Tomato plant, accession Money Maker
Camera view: bottom (45 deg); turntable rotation: 120 degrees
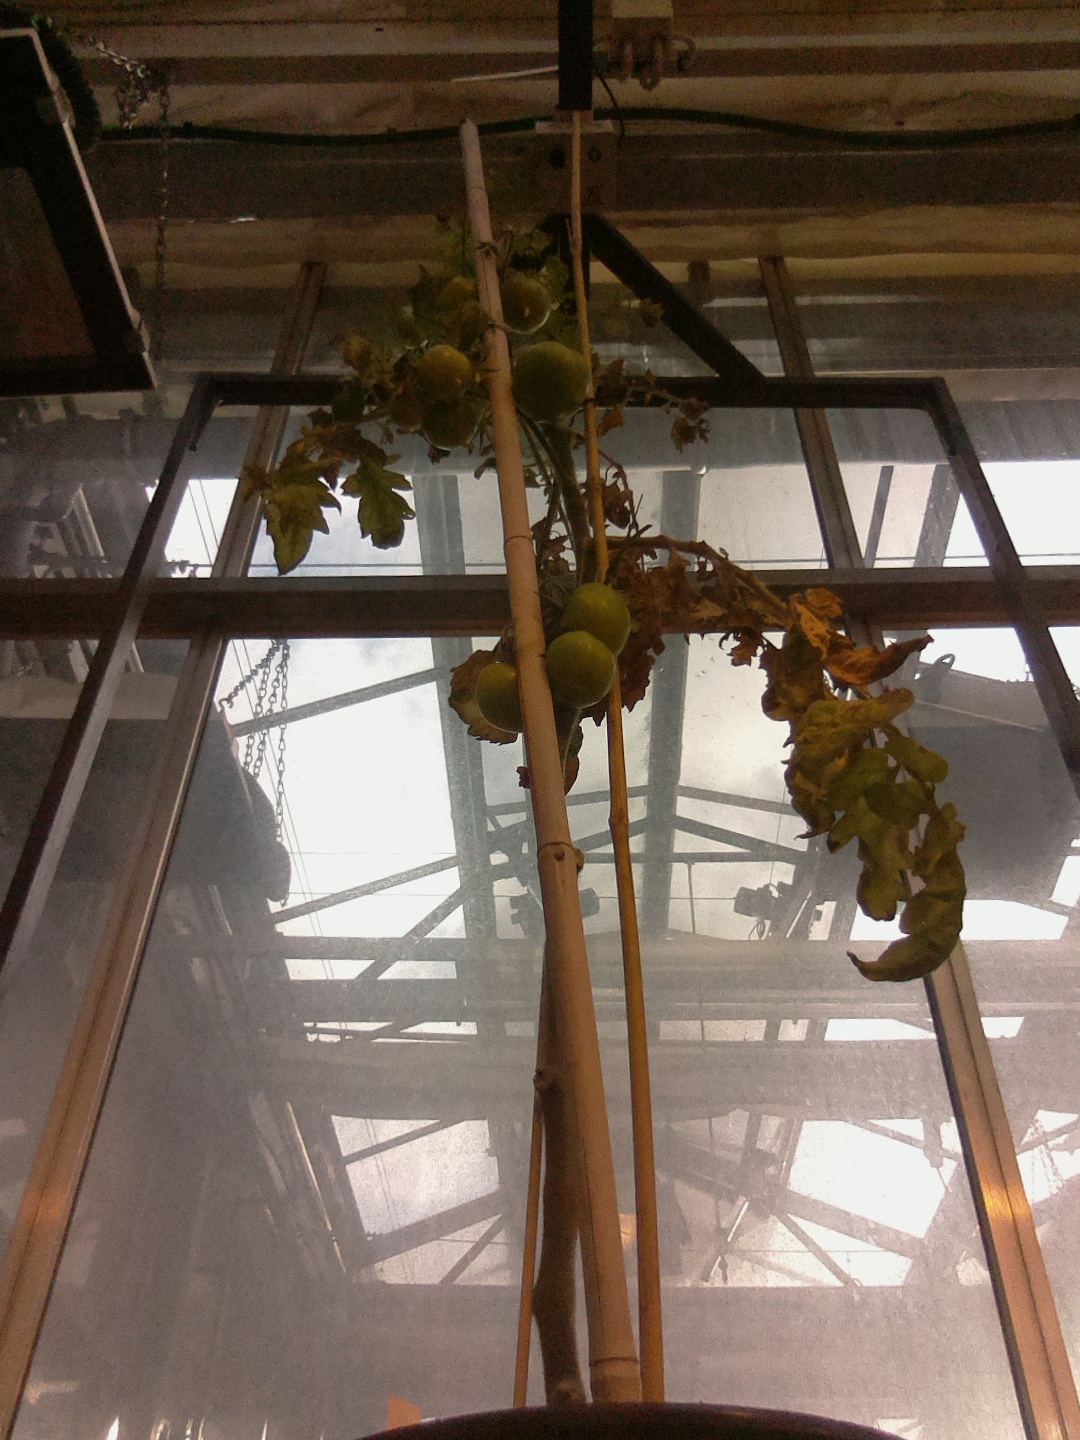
BBCH growth stage 76: 60%-70% of final fruit size